Czapka

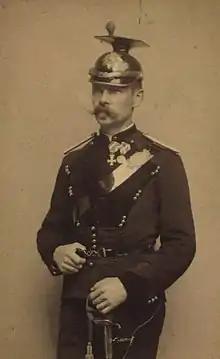
Danish soldier with Czapka

At the end of the Napoleonic Wars the czapka continued to be worn by uhlans in Germany and Austria, as well as in France by Line-Regiment Lancers and later the Imperial Guard of Napoleon III. Lancer regiments in the British Army continued to wear czapkas (described as "lance caps") for full dress until 1939 and the modern Royal Lancers still retains this historic headdress for its Lancer Honour Guard. Along with the traditional double-breasted plastron-fronted lancer jacket, it is also still worn by the band of the Royal Yeomanry.